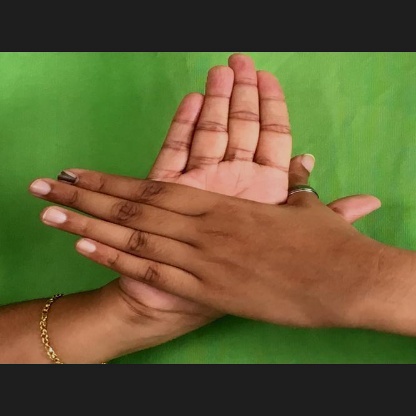
Mudra: Chakra